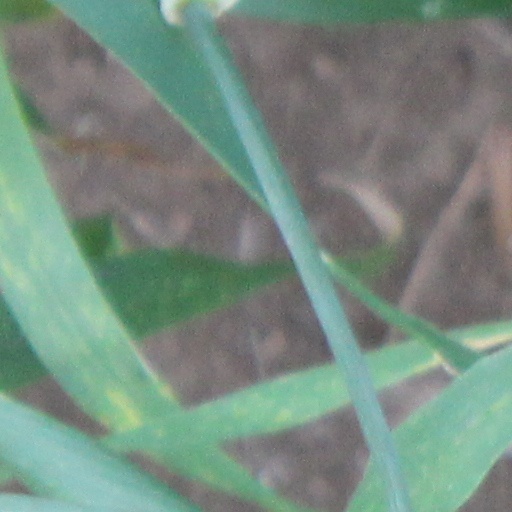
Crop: wheat